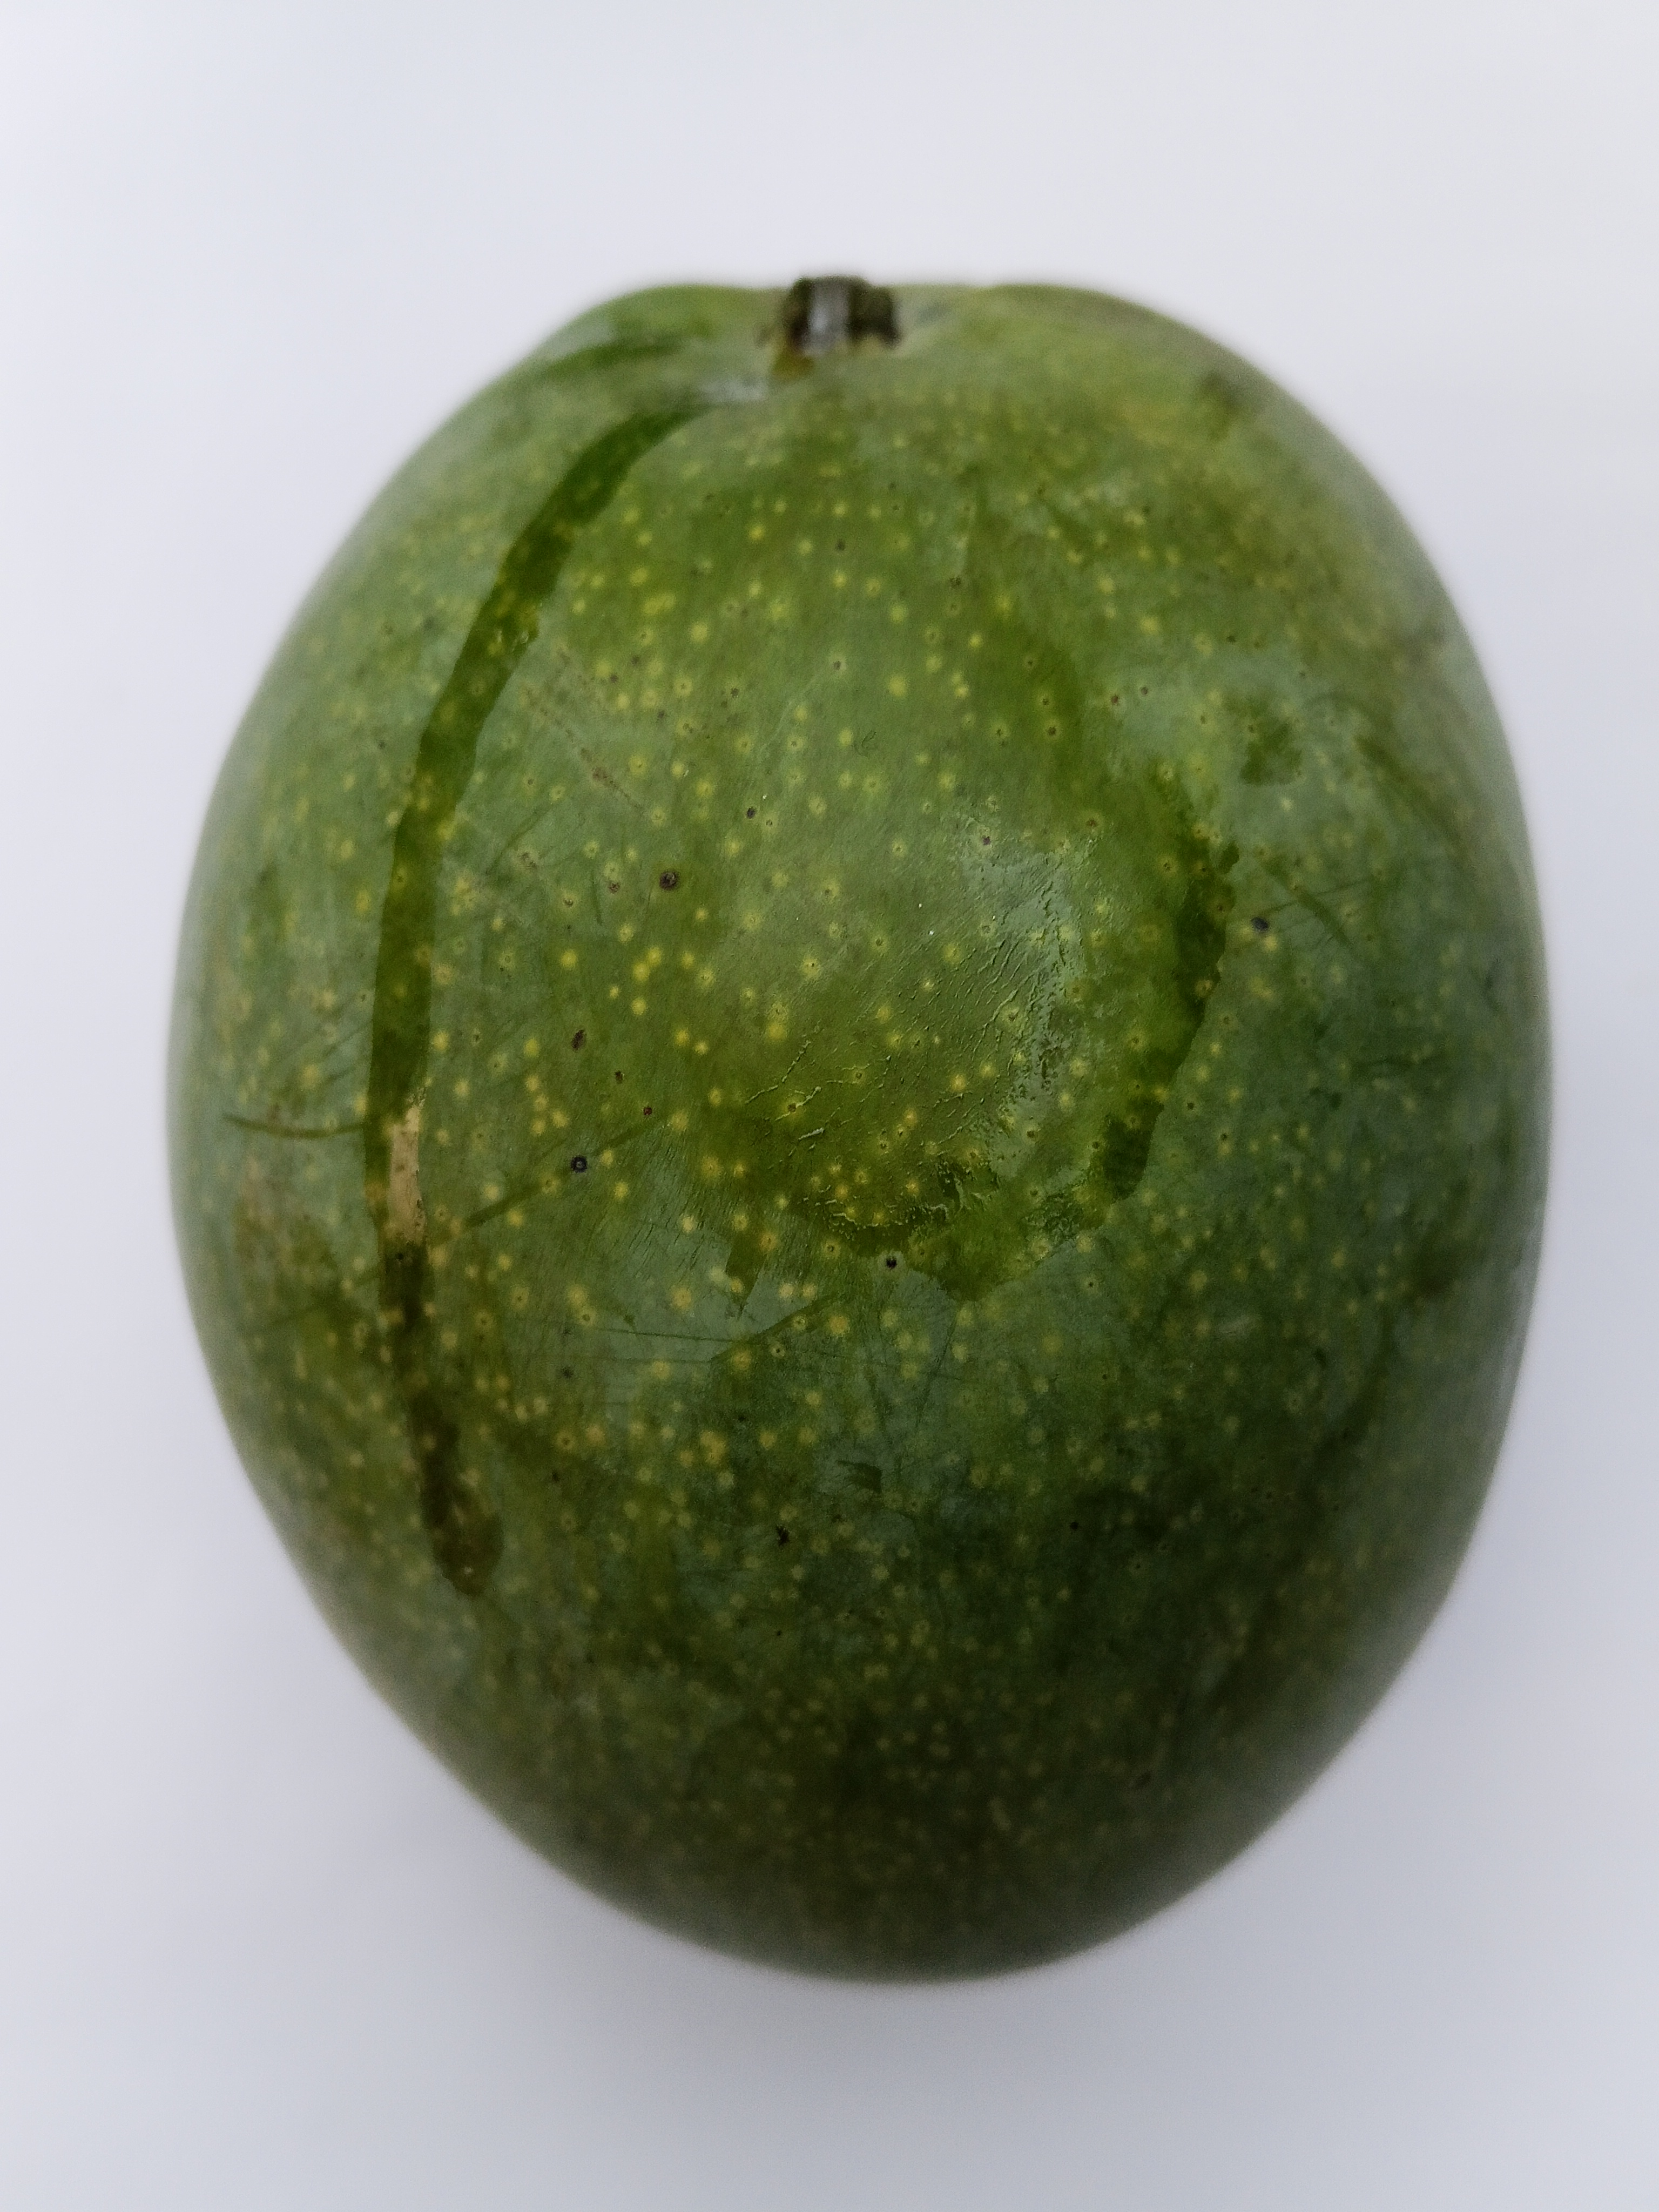
Mango variety: Bari 4